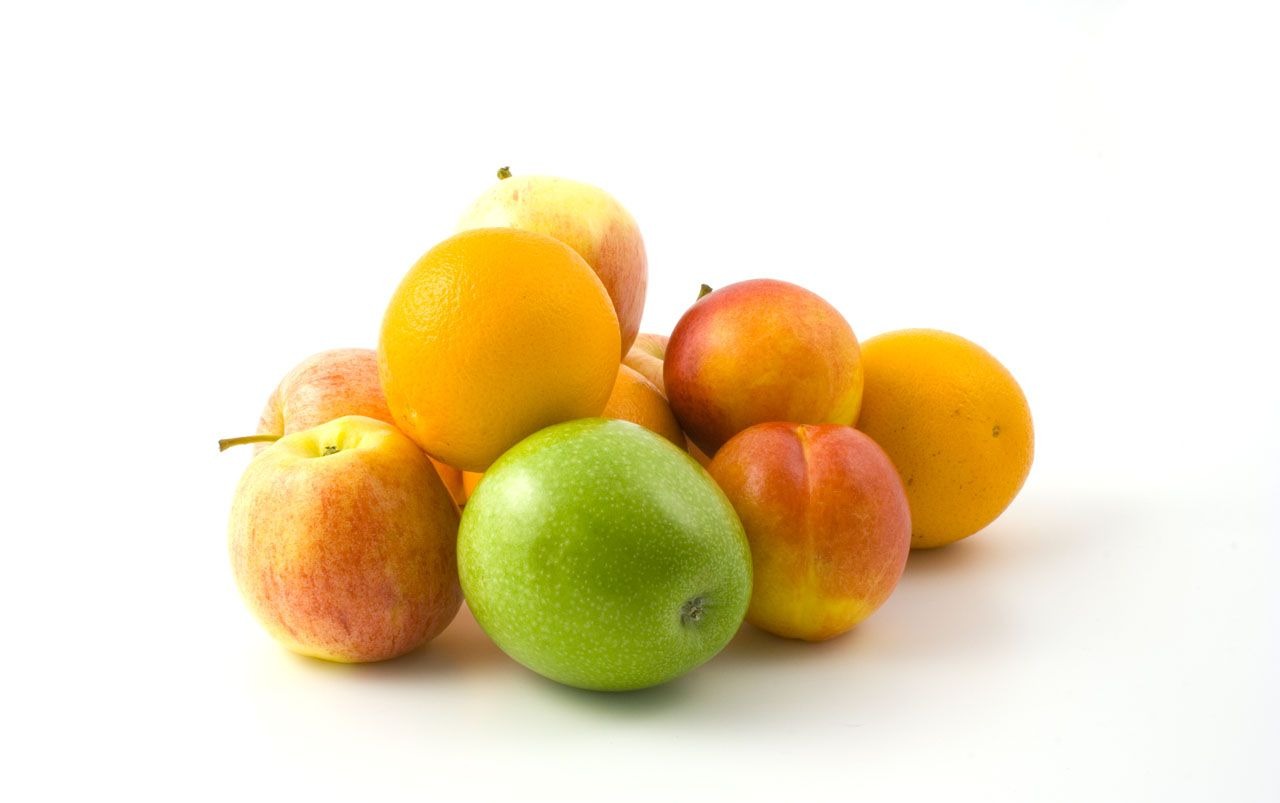
plant, white, fruit, isolated, food, produce, colorful, healthy, background, fruits, tangerine, citrus, flowering plant, mandarin orange, land plant